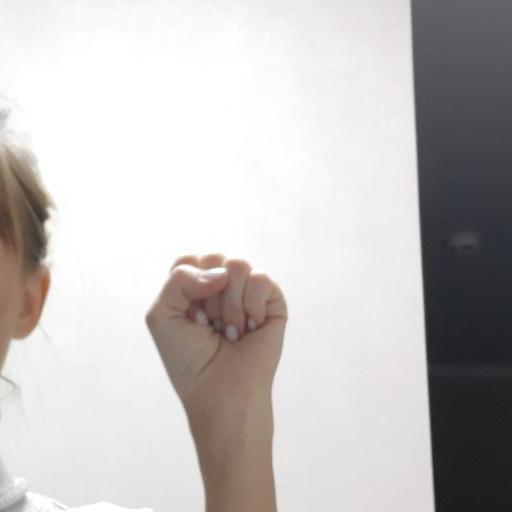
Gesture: fist